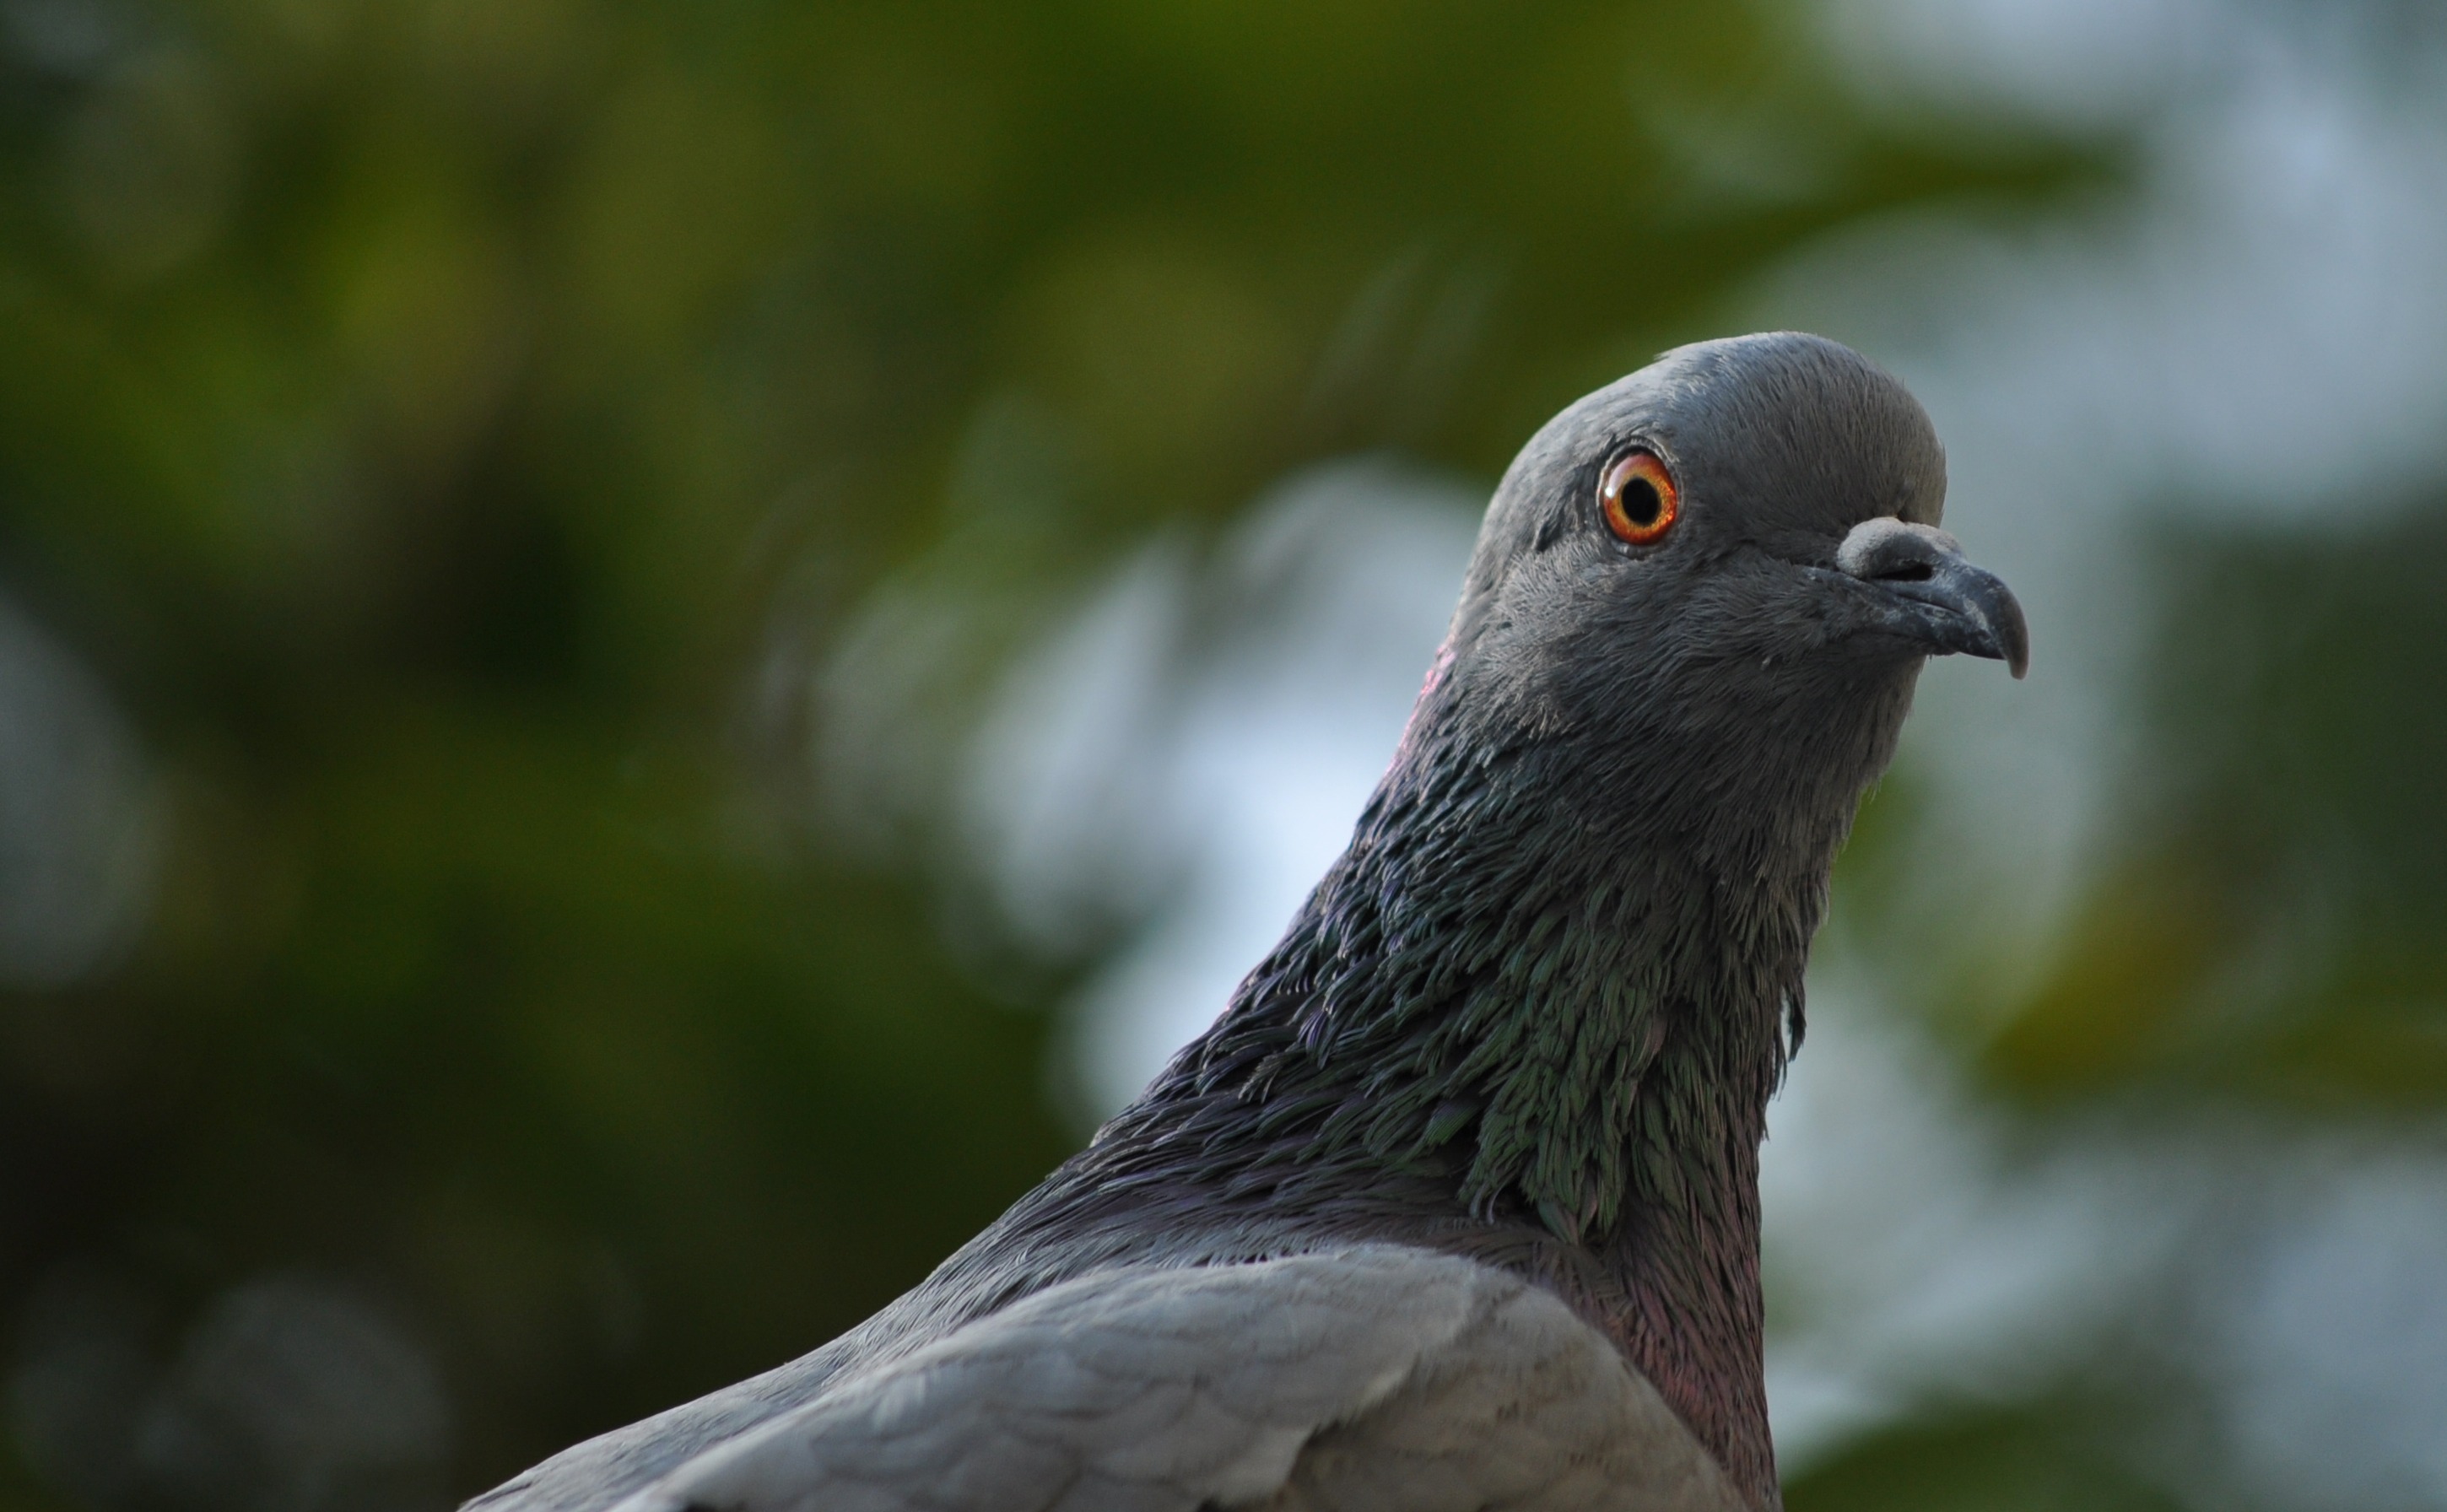
nature, outdoor, wilderness, bird, animal, fly, wildlife, wild, green, beak, mammal, freedom, feather, avian, fauna, majestic, close up, pigeon, wings, eye, vertebrate, creature, pigeons and doves, stock dove